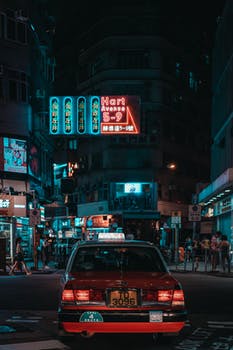
Label: No Watermark